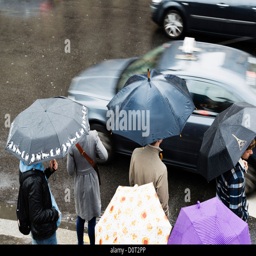
pedestrians with umbrellas on a city street in the rain